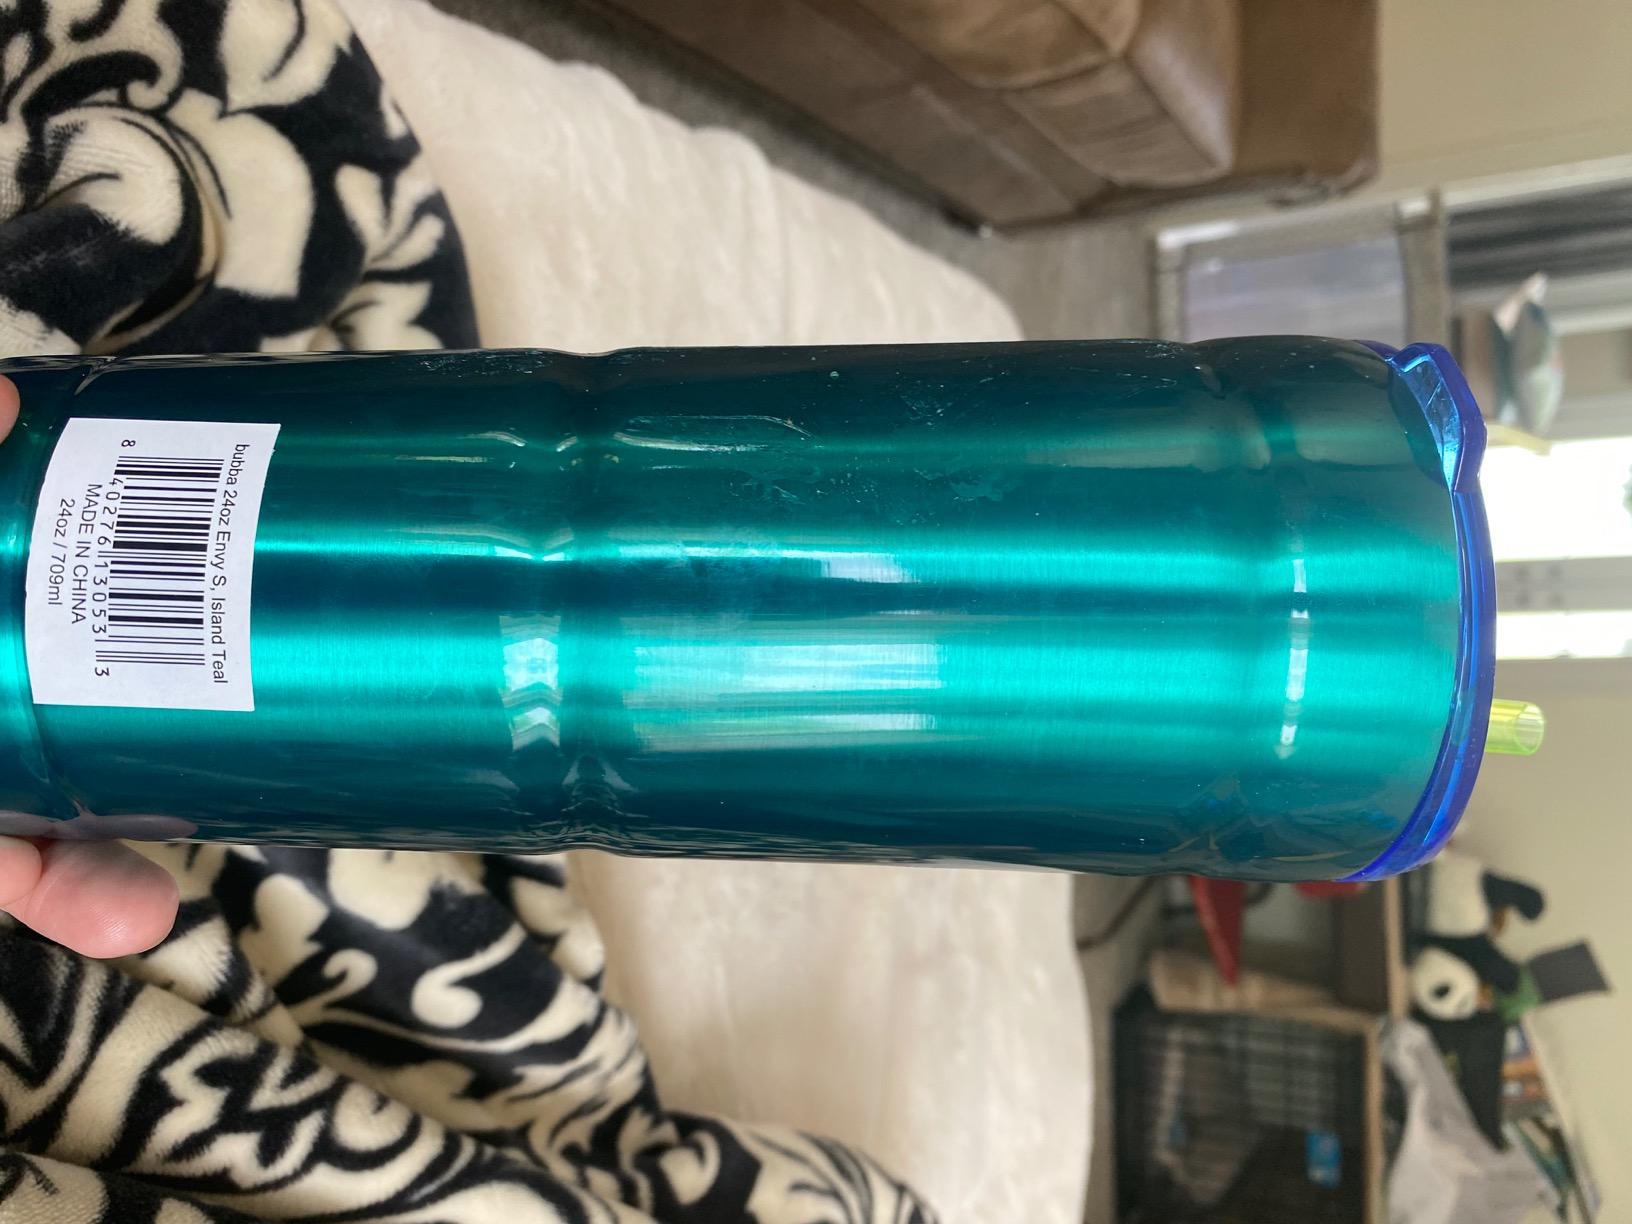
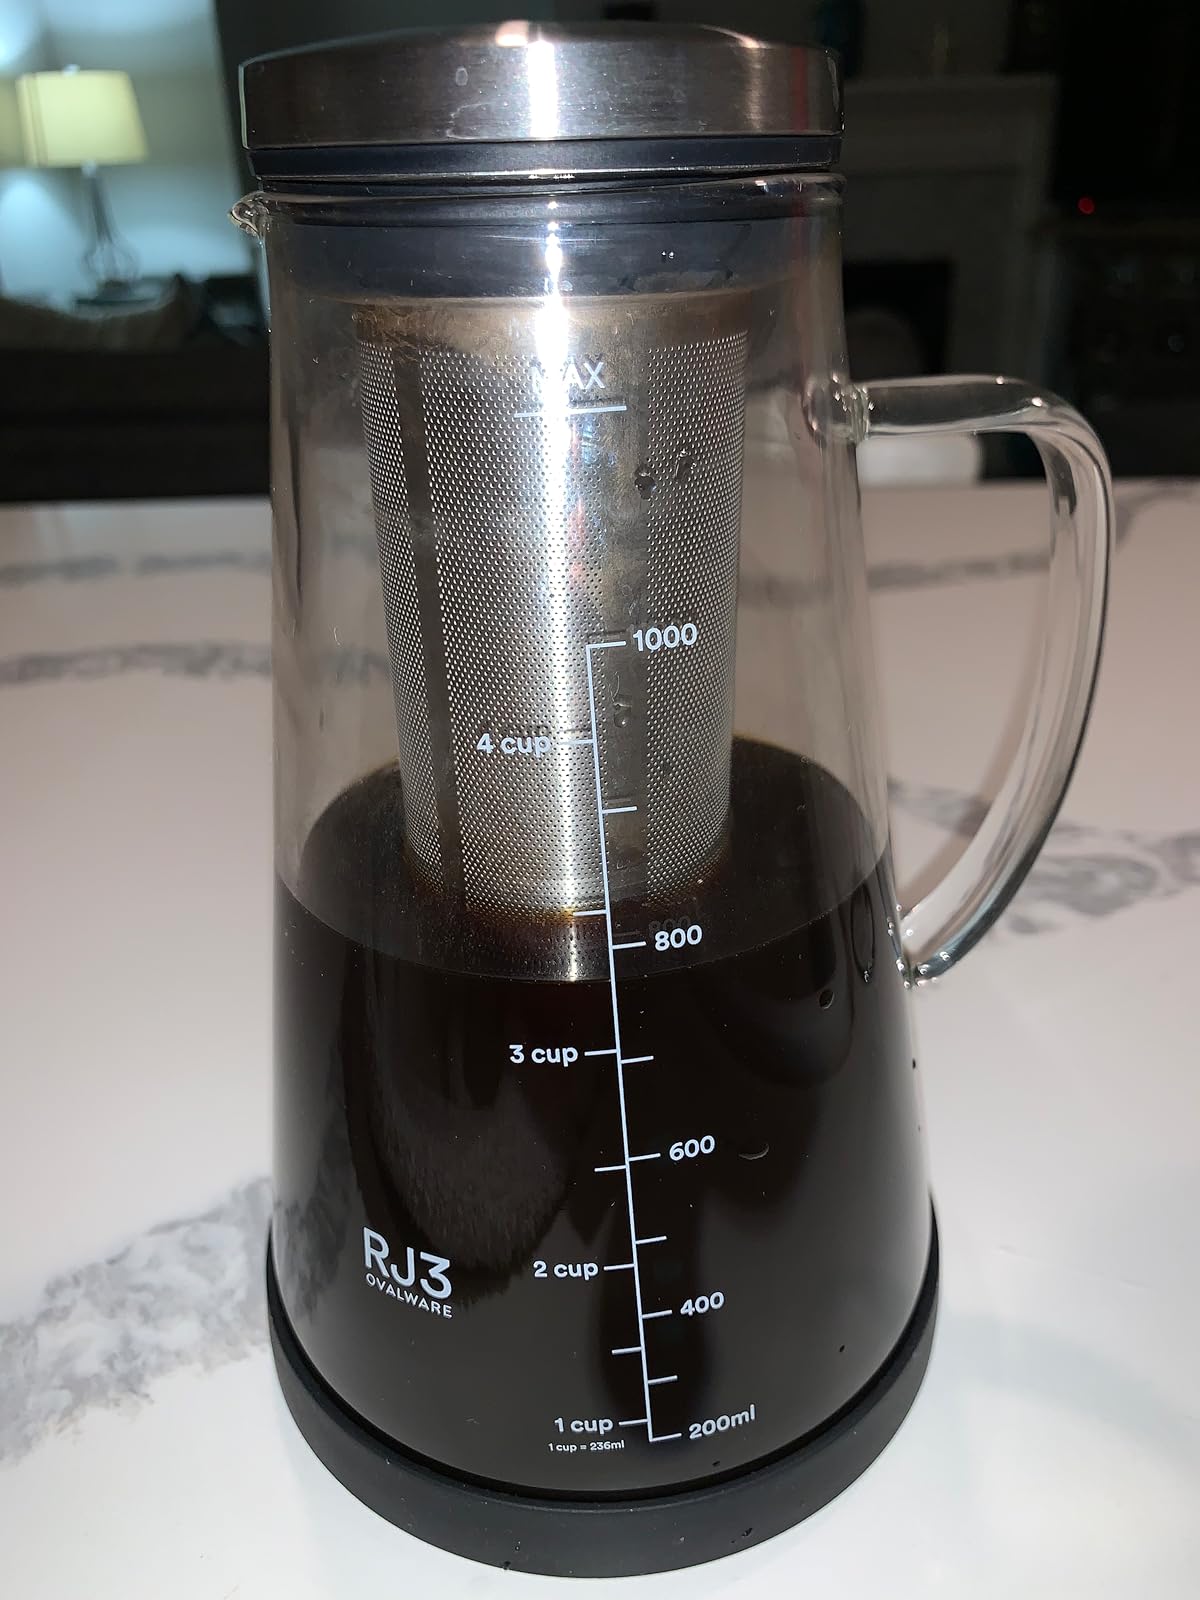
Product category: items_tea
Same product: no